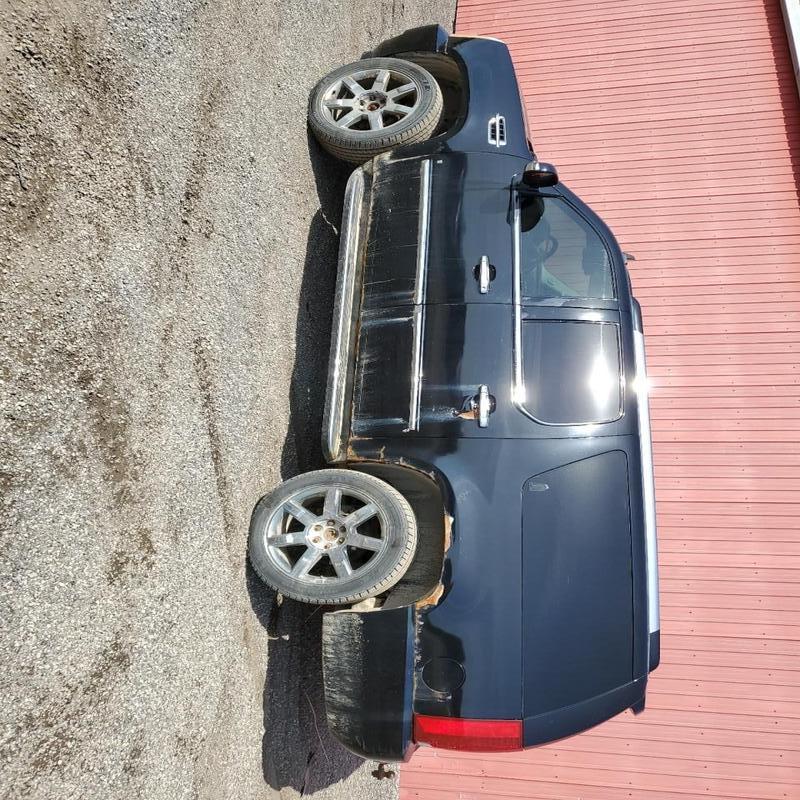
Aucun dommage détecté.
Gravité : aucun